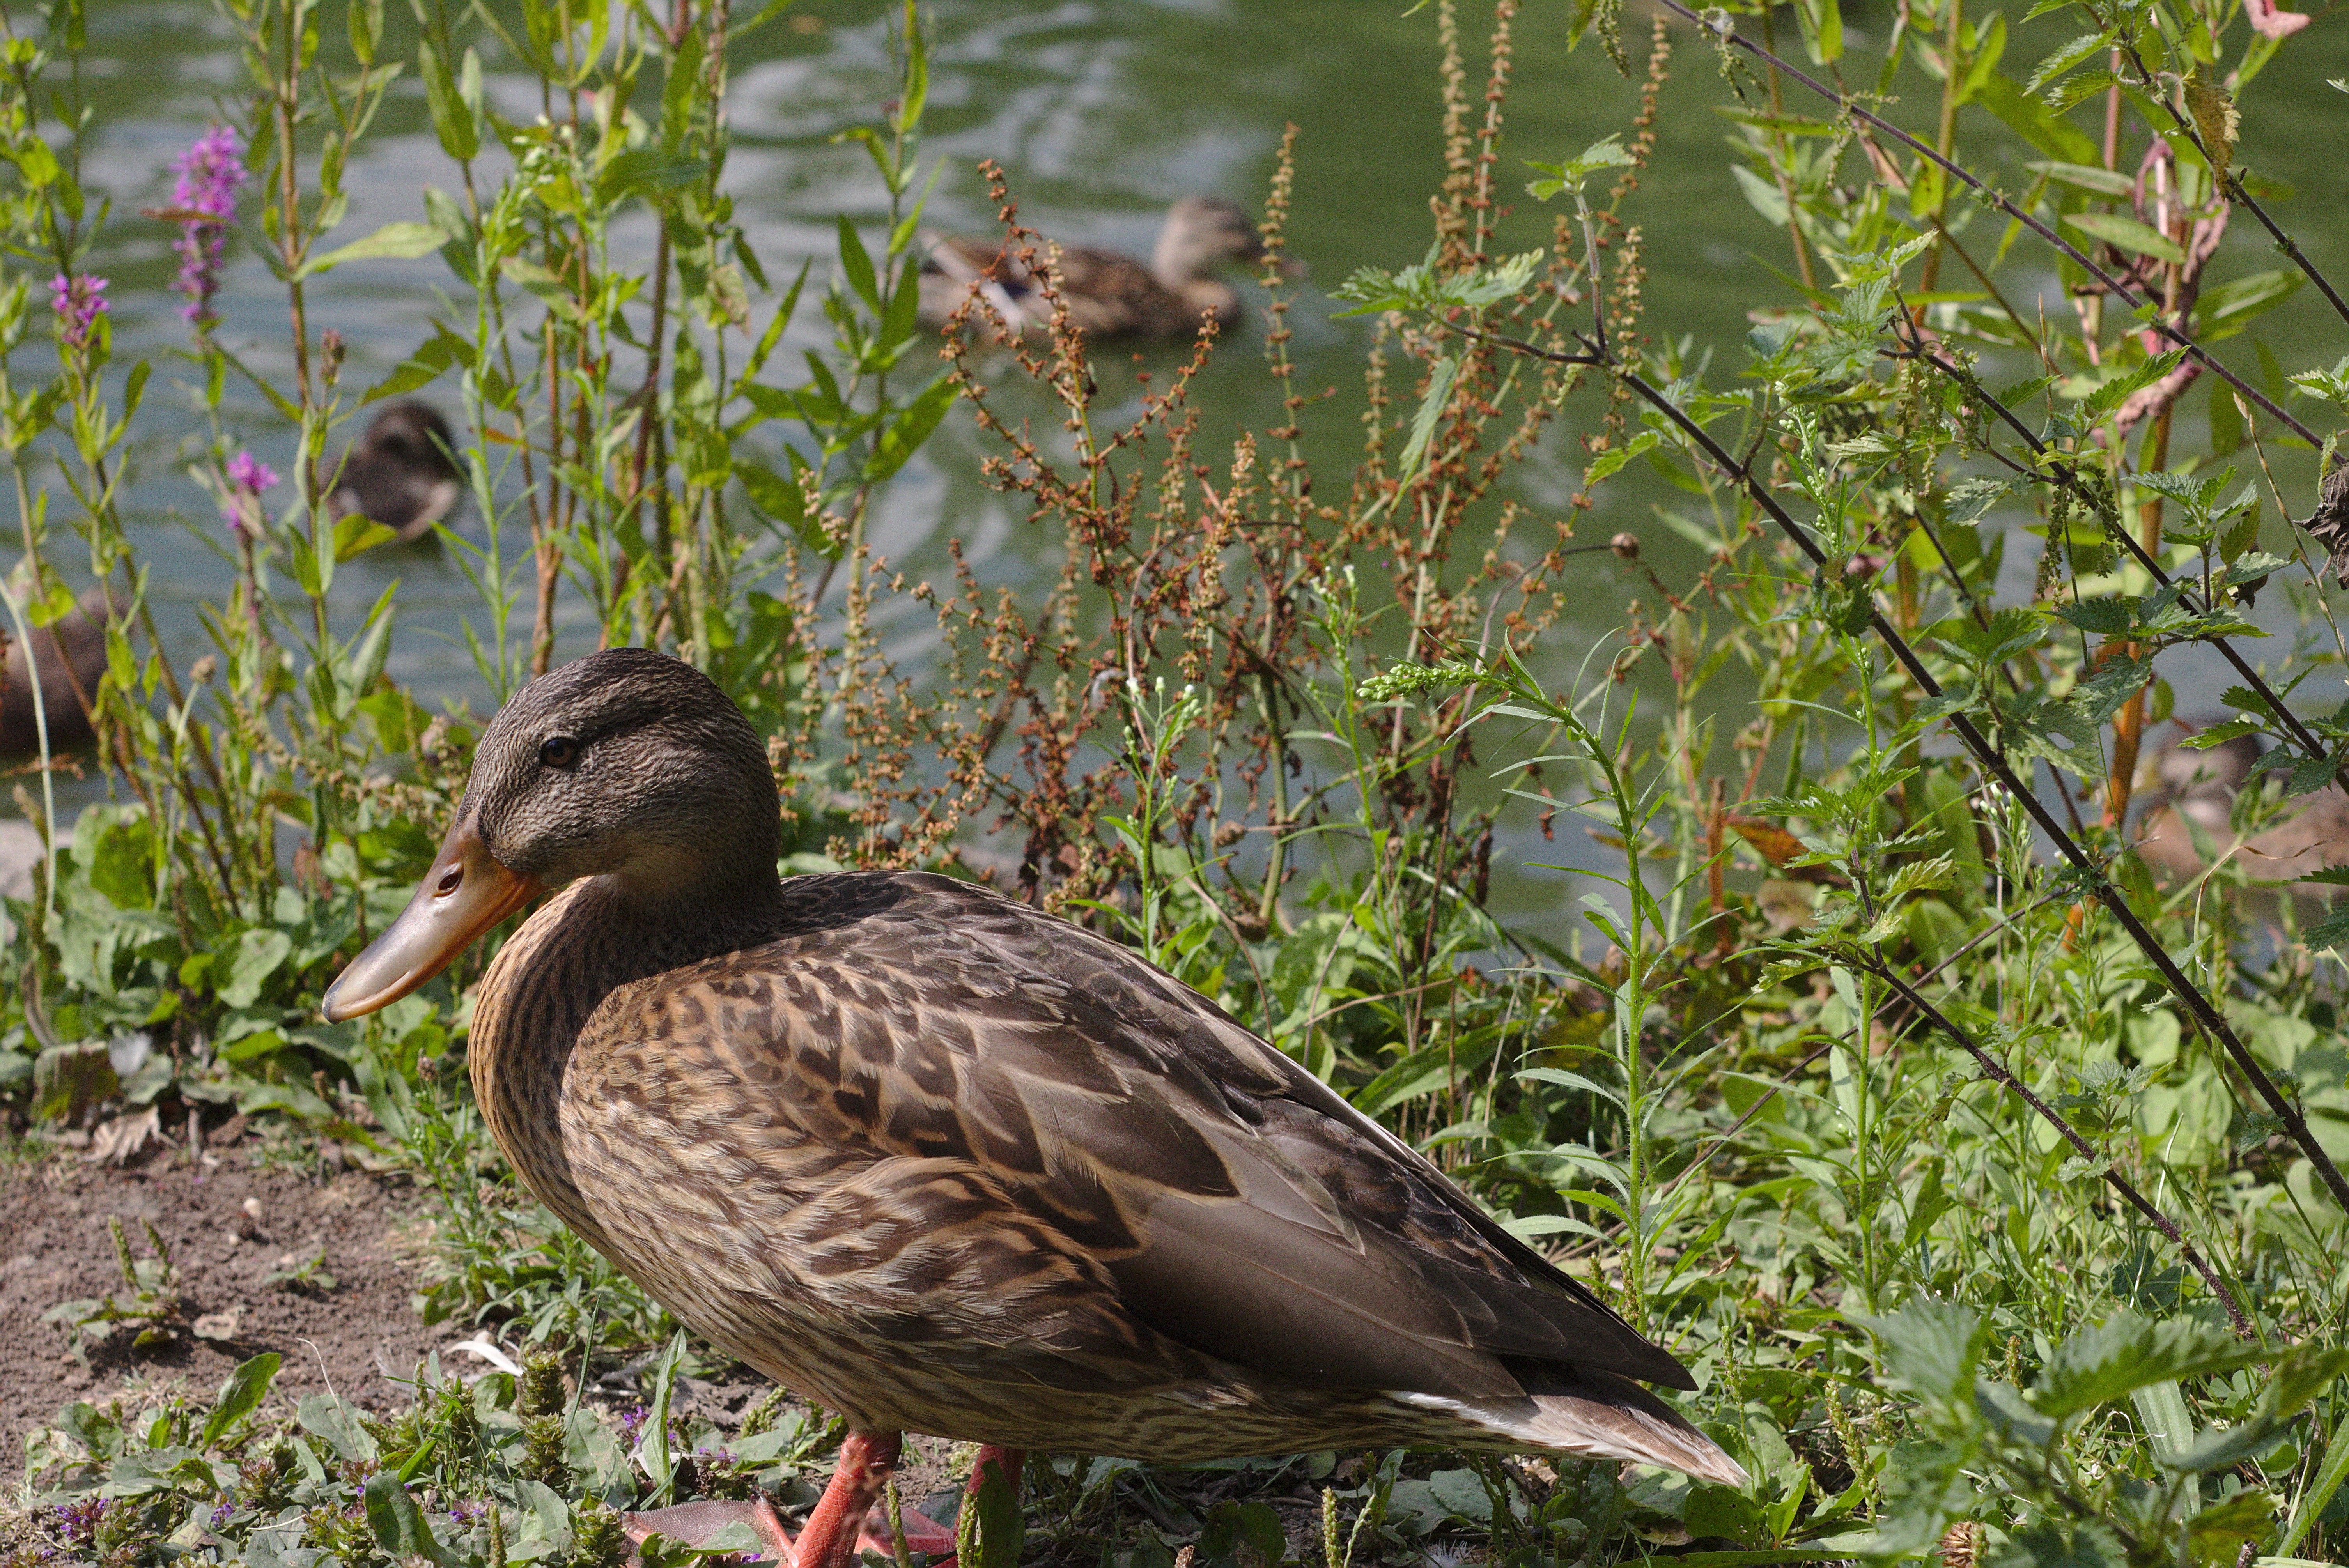
water, nature, bird, lake, animal, pond, wildlife, spring, beak, park, fauna, plumage, poultry, stones, bank, duck, vertebrate, creature, bill, waterfowl, waters, idyll, water bird, casting, mallard, relaxed, city park, swannery, ducks geese and swans